Poznań Fast Tram

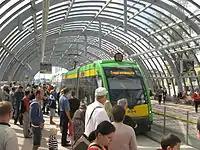
Dworzec zachodni station

In 2011 work began on a previously cut 2 kilometer long extension of the line to the Poznań Główny railway station in the city center, sandwiched between the preexisting tram line running in the city streets and railway tracks. The extension was opened in 2013 with its own turning loop, which allows for operating longer trams sets that could partially alleviate congestion.